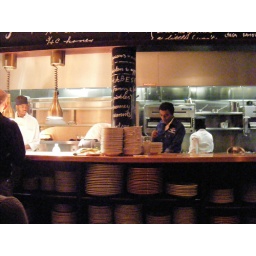
View of the kitchen from the communal table at Red Rooster by Marcus Samuelsson